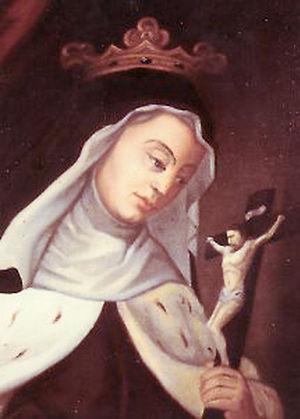
Portrait de la Bienheureuse Françoise d'Amboise - portant l'habit de religieuse ainsi que la couronne et le camail d'hermine signifiant son rang de duchesse de Bretagne.
Cette liste concerne des saints reconnus comme tels par l'Église catholique qui ont vécu au XVᵉ siècle.
Françoise d'Amboise, née le 9 mai 1427 à Thouars, morte le 4 novembre 1485 à Bouguenais, près de Nantes, est une femme de la haute noblesse, duchesse de Bretagne de 1450 à 1457 par son mariage avec Pierre II. Elle est également une personnalité religieuse de premier plan car elle est la fondatrice du premier carmel féminin de Bretagne à Vannes, alors que les carmélites n'étaient pas encore arrivées au royaume de France voisin. Devenue veuve, elle entre au Carmel et devient la prieure de son couvent. Elle a été béatifiée quelques années après sa mort.